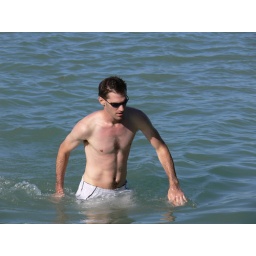
in the freezing cold water of Balaton lake . my brother trying to stay cool. keeping his glasses on.